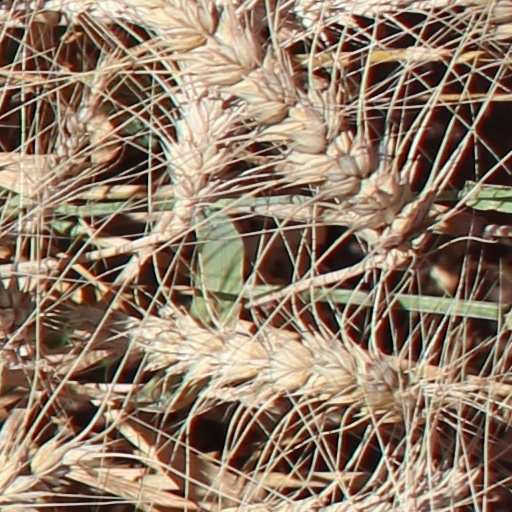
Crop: wheat